Stover Engine Works

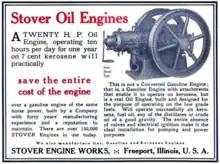
July 1914 Stover Engine Works advertisement for oil engines.

The Stover Engine Works began to create prototype gasoline engines in 1895. The company was formed in 1898. They finalized one of their basic engines in 1904. That version of their engine was in use until the 1920s.